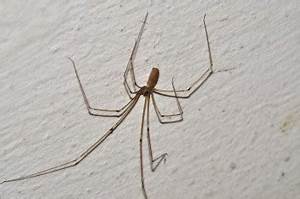
Label: ragno